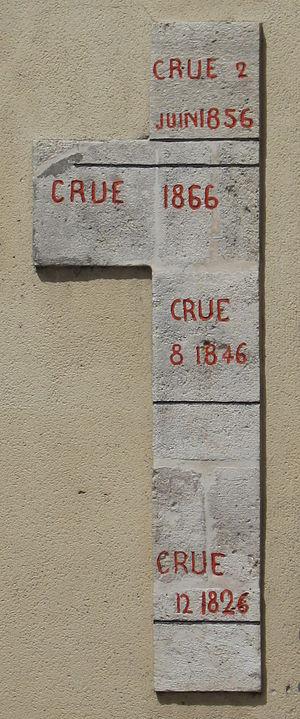
Repères de hauteurs de crues sur une maison des quais de Loire, Orléans, Loiret, France
L'inondation de 1856 en France touche un grand nombre de fleuves et demeure une crue de référence. Elle touche ainsi, à la fin mai-début juin, le Rhône ou la Loire, dévastant Lyon, Avignon, Tarascon qui est coupé d'Avignon, etc.
La Loire est le plus long fleuve de France, avec une longueur de 1 006 kilomètres. Sa source se trouve sur le versant sud du mont Gerbier-de-Jonc, au sud-est du Massif central, dans le département de l'Ardèche. Son embouchure vers l'océan Atlantique se trouve dans le département de la Loire-Atlantique, dans l'ouest de la région des Pays de la Loire. Son cours se situe intégralement en France ; il est géométriquement orienté d'abord sud-nord jusqu'aux environs de Briare dans le Loiret.
La crue est une forte augmentation, un accroissement du débit / de la hauteur d'eau en écoulement d'un fleuve, d'une rivière, d'un cours d'eau. Le mot s'utilise fréquemment quand le débordement du lit mineur du cours d'eau commence à provoquer des dommages. Ce débordement provoque une inondation de zones plus ou moins éloignées des rives, en délimitant ainsi une zone inondable. La crue est suivie par une décrue.
L’orléans-cléry est un vin rouge français d'appellation d'origine contrôlée et d'appellation d'origine protégée produit dans le département du Loiret.
La levée de la Loire désigne une digue construite en bord de Loire en vue de protéger les vals des crues du fleuve.